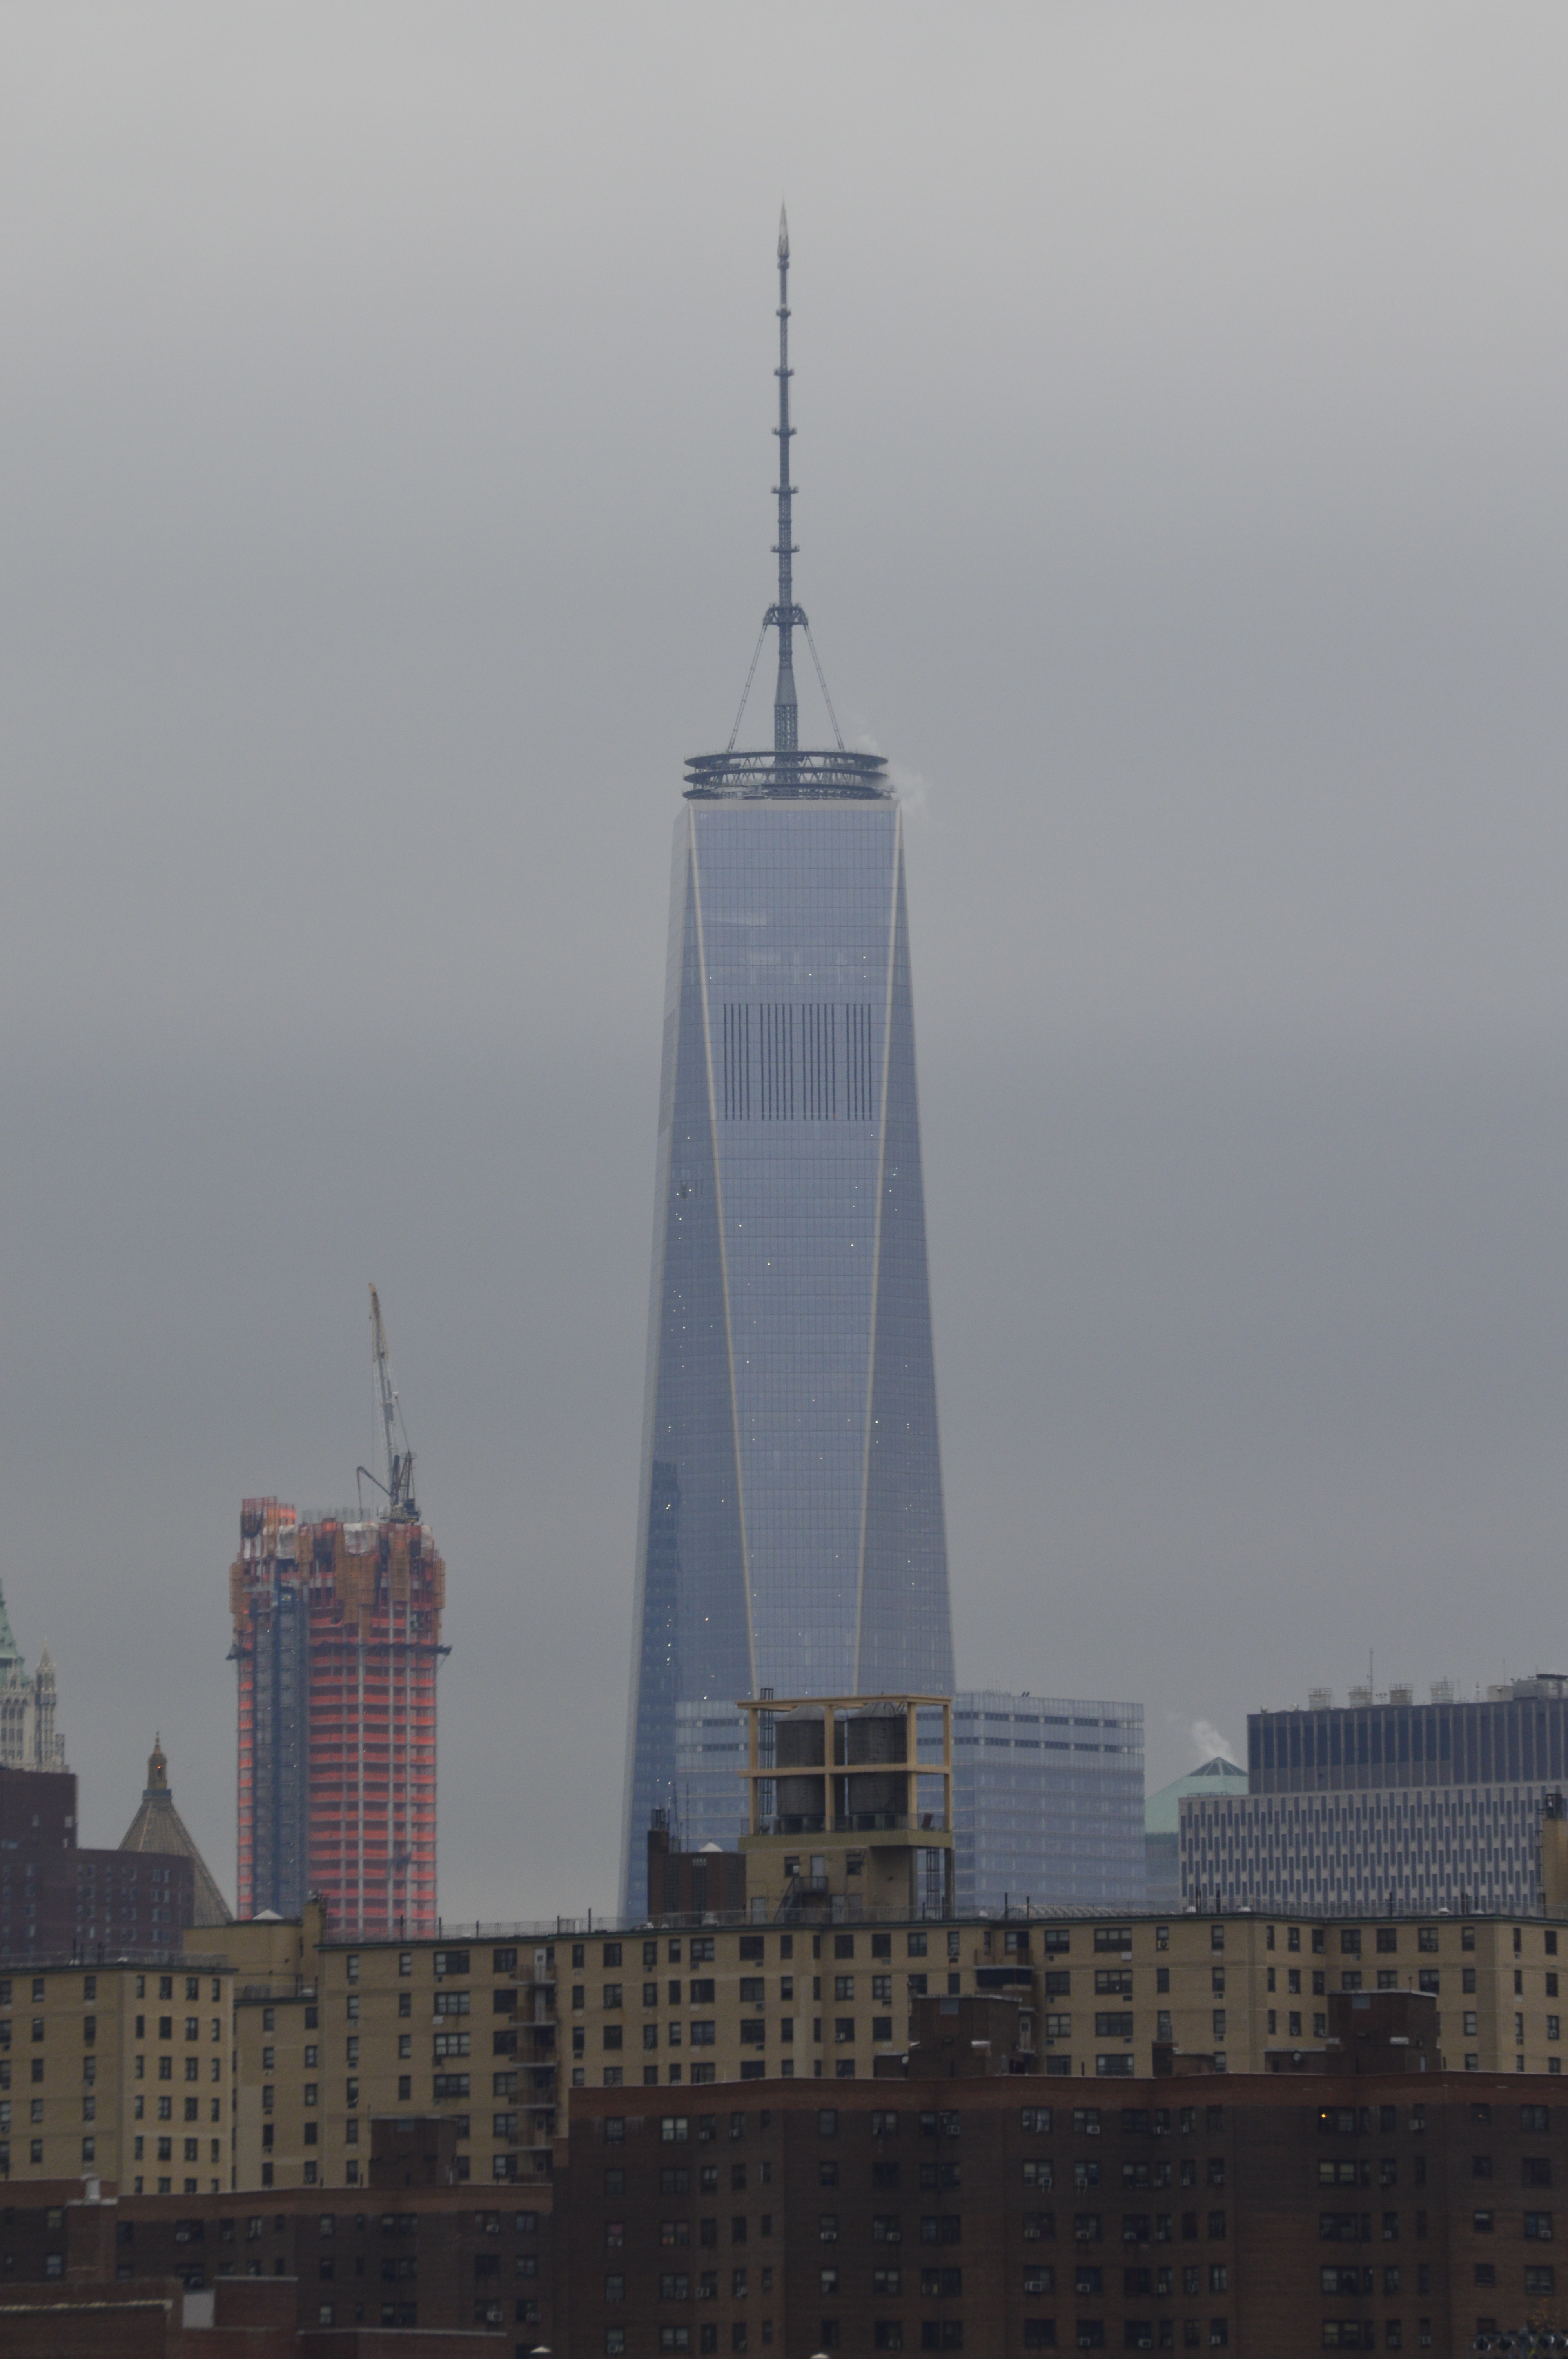
horizon, architecture, skyline, cloudy, building, city, skyscraper, cityscape, downtown, dusk, reflection, tower, freedom tower, haze, landmark, tower block, spire, steeple, urban area, atmospheric phenomenon, human settlement, atmosphere of earth